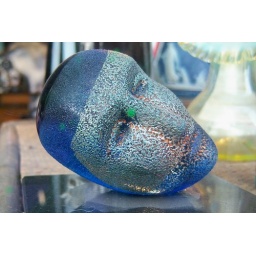
Tiny glass head on a plinth in the window of Remains To be Seen, Lark Lane.